Communauté d'agglomération Gaillac-Graulhet

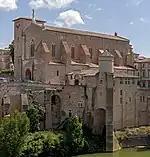
Building classed as a historical monument

Communauté d'agglomération Gaillac-Graulhet is the "communauté d'agglomération", an intercommunal structure, centred on the towns of Gaillac and Graulhet. It is located in the Tarn department, in the Occitania region, southern France. Created in 2017, its seat is in Gaillac. In January 2023 the communes Amarens, Donnazac and Frausseilles left Gaillac-Graulhet and joined the "Communauté de communes du Cordais et du Causse".